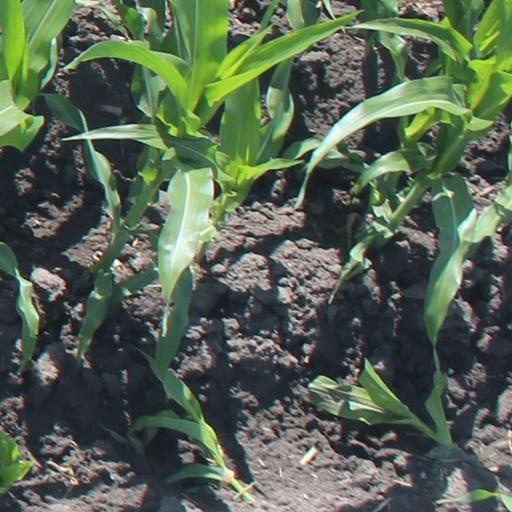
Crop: maize; corn